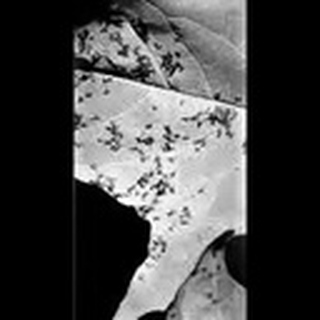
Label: cotton_bacterial_blight